Football in Mali

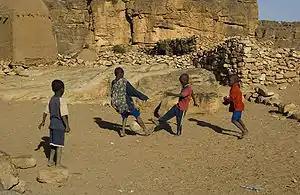
Malian children playing football.

In Mali, football is played widely and followed avidly, football is the most popular sport in Mali. Large professional clubs and international competition draw much popular attention, and the sport is played as a pastime.